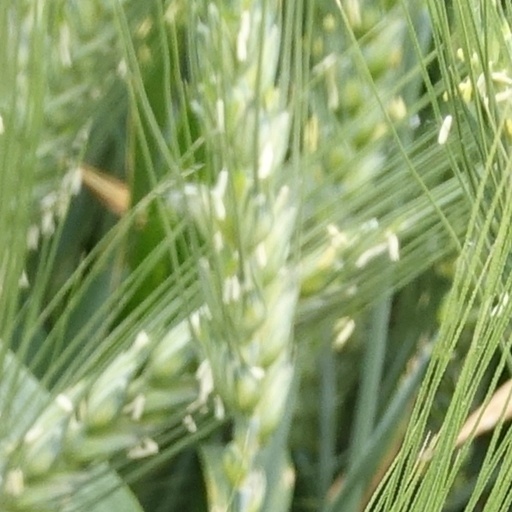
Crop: wheat